Walter Ostanek

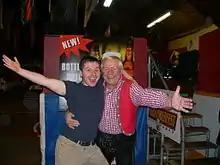
Ostanek (right) appearing at the 2006 Kitchener-Waterloo Oktoberfest

Ostanek hosted his own television shows (one for fourteen consecutive years), radio shows, and polka tours. He has appeared on "The Tonight Show Starring Johnny Carson", "Phil Donahue", "Tommy Hunter Show", Cleveland's "Polka Varieties", and his own award-winning TV specials and telethons. He has appeared in concert with Roy Clark, The Oak Ridge Boys, Ronnie Milsap, Ray Price, Mel Tillis, Brenda Lee, Slim Whitman, Tom T. Hall, T. G. Sheppard, Tommy Hunter, Lawrence Welk, Myron Floren, Frank Yankovic, Black Forest Band, and Weiss Blau.